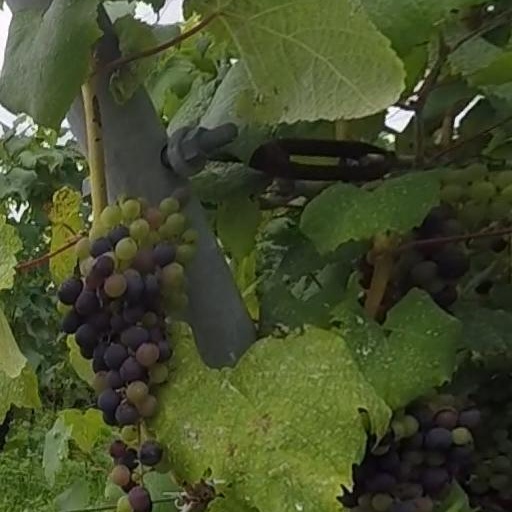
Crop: grape